Bonham High School (Texas)

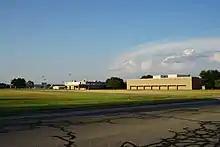
Bonham High School in 2016

Bonham High School is a public high school located in Bonham, Texas, United States and classified as a 4A school by the University Interscholastic League (UIL). It is part of the Bonham Independent School District which encompasses central Fannin County. In 2015, the school was rated "Met Standard" by the Texas Education Agency.